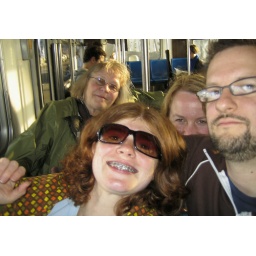
Mom, Molly, Mariah, and Seth mug for the camera on a bus in San Francisco.